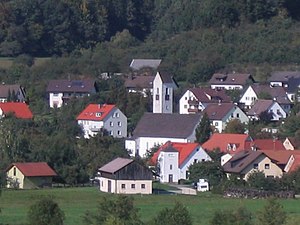
Pretzfeld / Geografi / Bydele, landsbyer og bebyggelser
Landsbyen Wannbach i Pretzfeld
Pretzfeld er en købstad i Landkreis Forchheim i Regierungsbezirk Oberfranken i den tyske delstat Bayern.